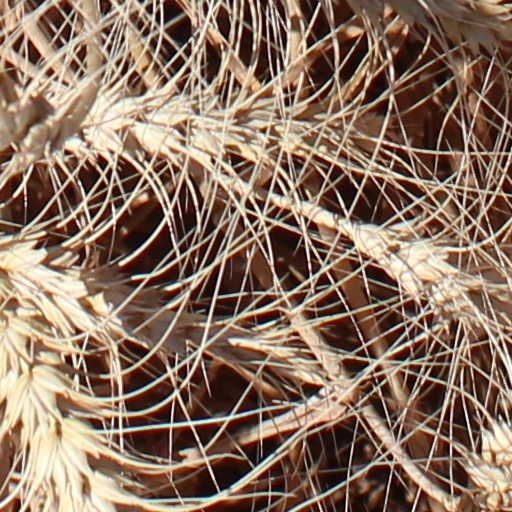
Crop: wheat